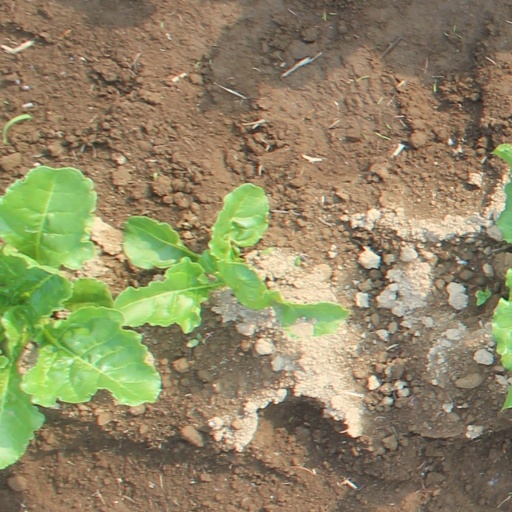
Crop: sugar beet